Shenington

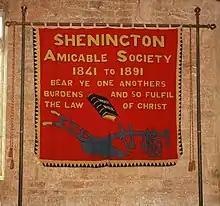
Shenington Amicable Society banner in Holy Trinity parish church

In the Second World War RAF Edgehill was used for flight tests of experimental jet aircraft alongside aircrew training. After the war it was decommissioned from RAF use and became Shenington Airfield. Part of the former RAF air station is used by the Shenington Gliding Club and Shenington Kart Track, the home of Shenington Kart Racing Club. Shenington KRC was founded in 1959 and is the oldest Kart racing club in the UK. Shenington Kart circuit also hosts Pedal Car Racing and has staged a 24-hour pedal car race since 2008.